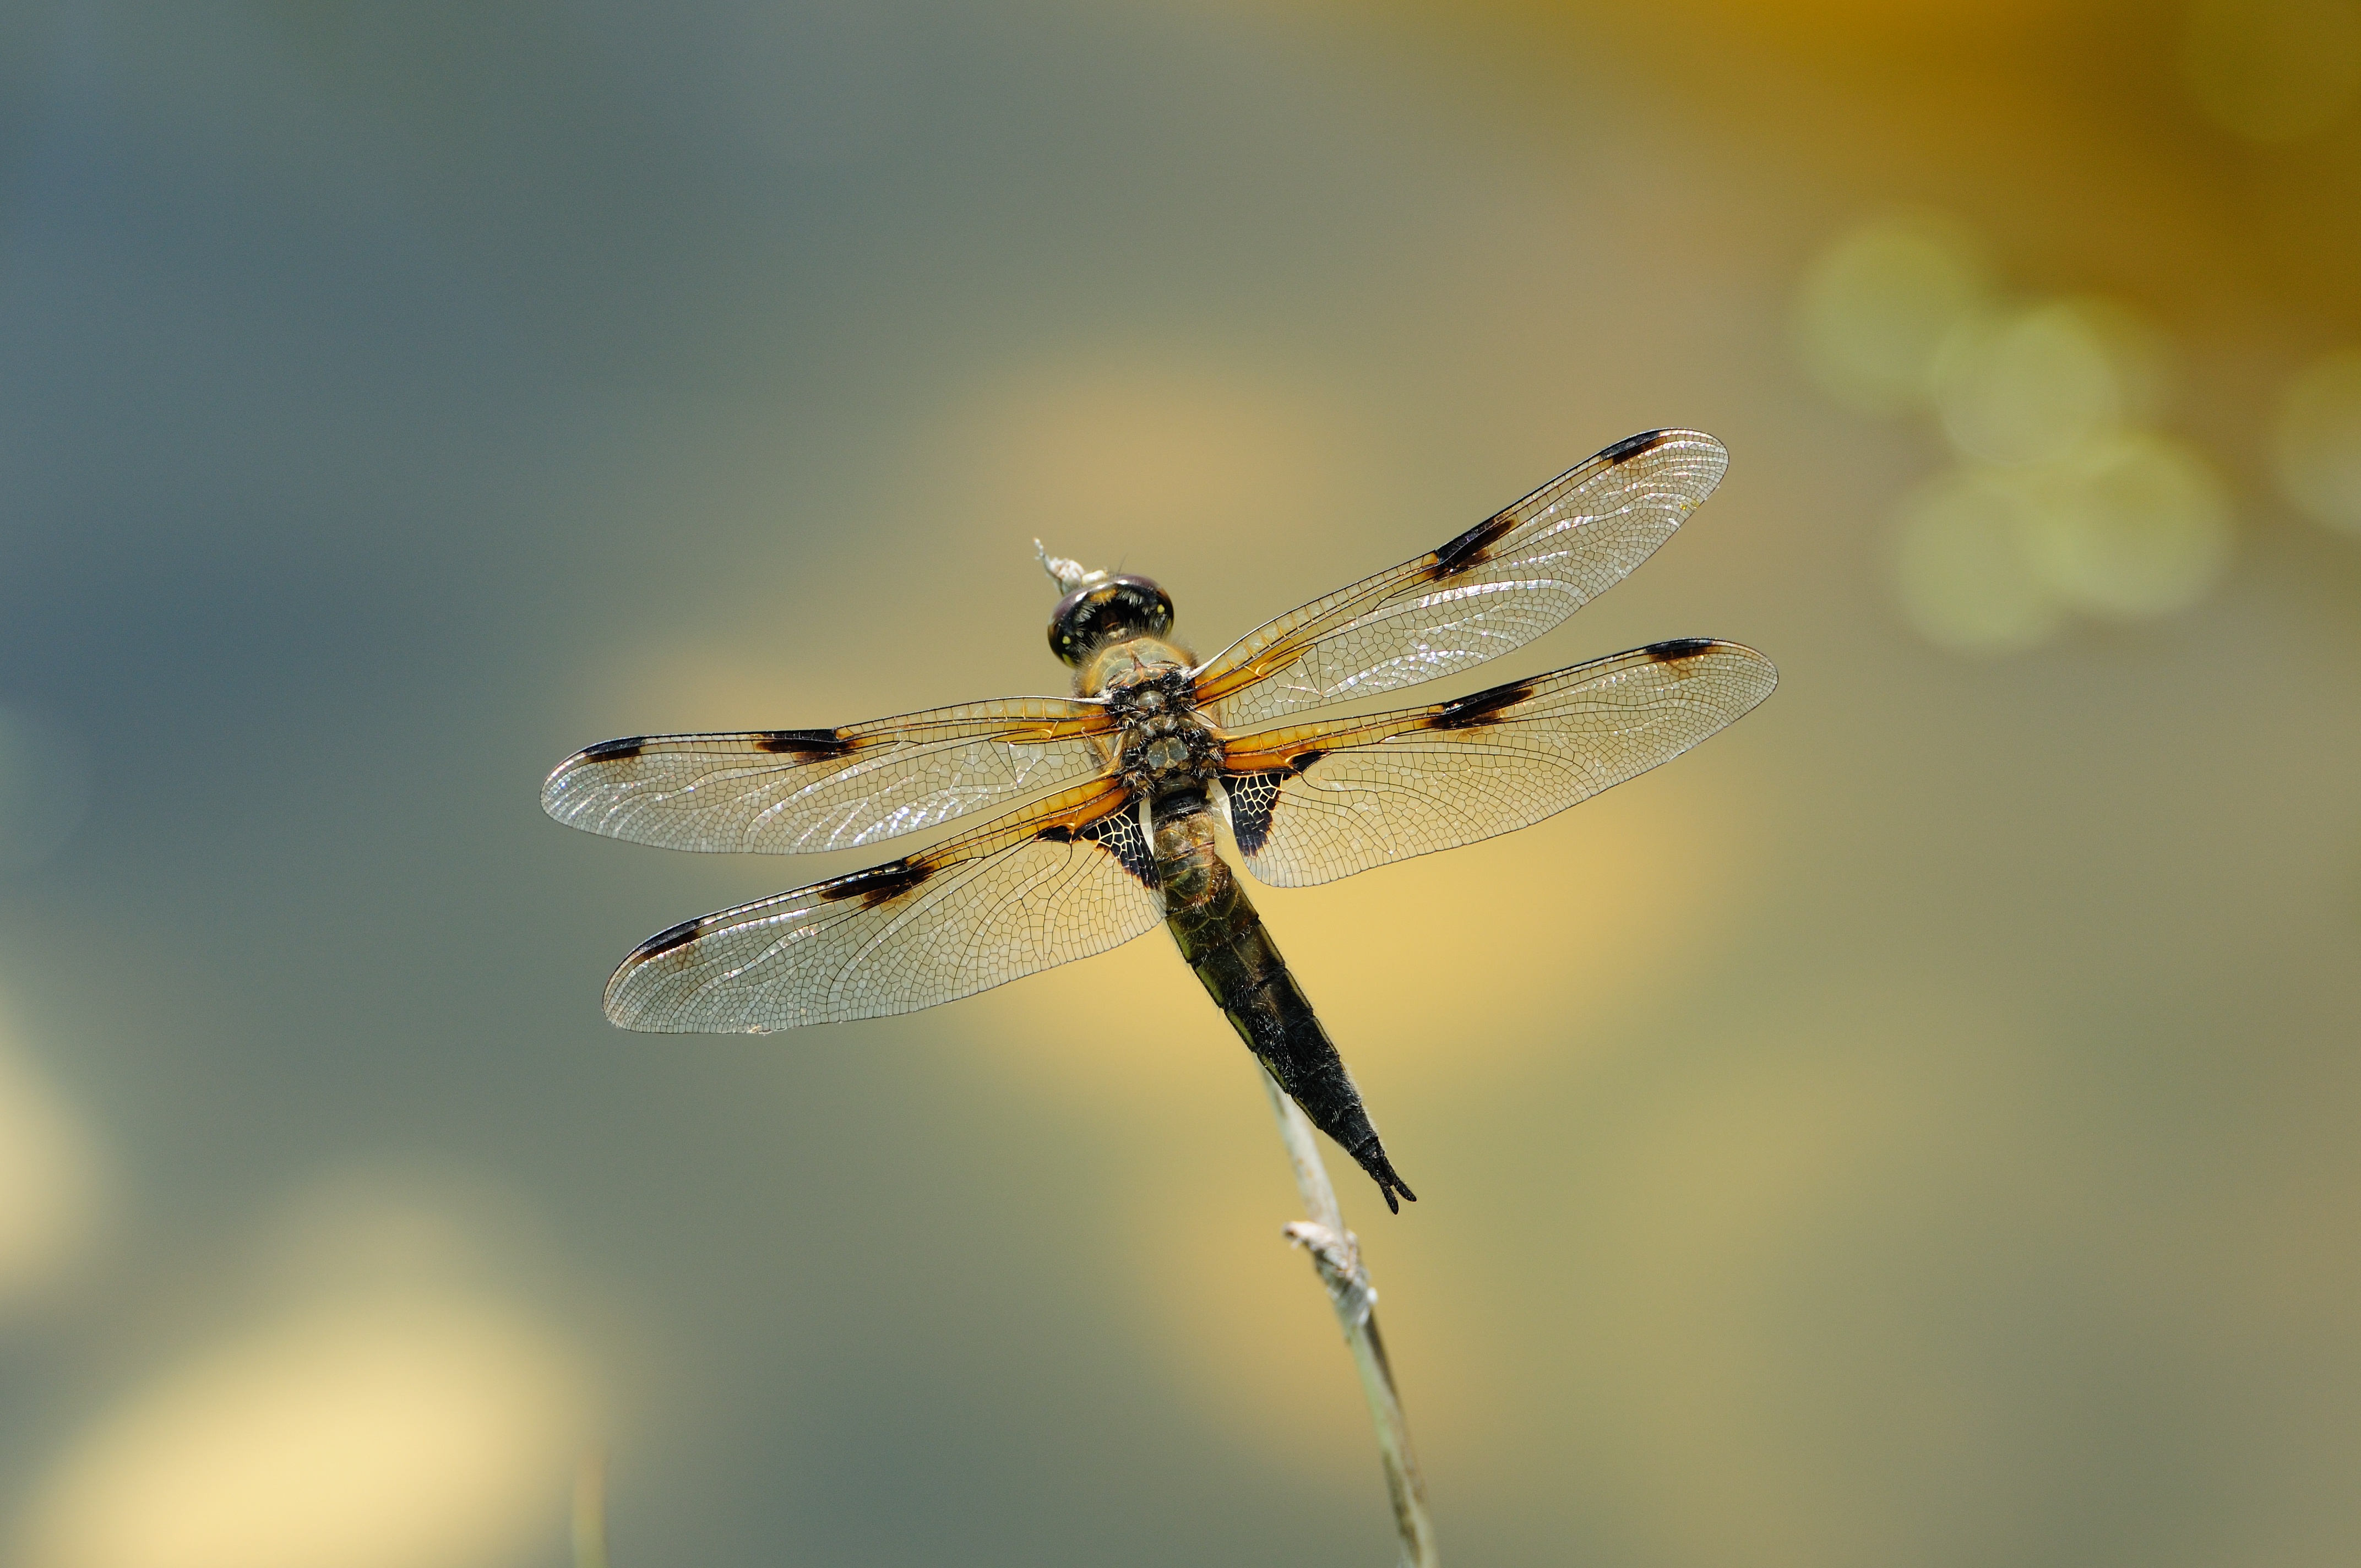
nature, wing, photography, flower, insect, macro, fauna, invertebrate, close up, dragonfly, damselfly, macro photography, arthropod, dragonflies and damseflies, lycaenid